Mynydd Illtud

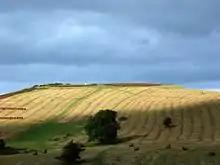
Twyn y Gaer iron age hill fort at Mynydd Illtud, with the trig point visible on top

Mynydd Illtud is an extensive area of common land near Libanus, Powys, Wales, located in the Brecon Beacons National Park and some three miles south-west of Brecon. The common is an undulating plateau lying between above sea level. Its highest points are at Allt Lom and at Twyn y Gaer trig point overlooking the valley of the River Usk. Twyn y Gaer is the site of an Iron Age hill fort.